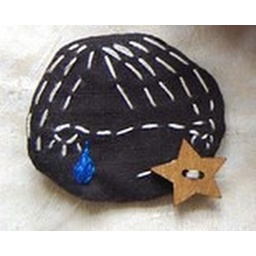
starboy is lost in the night sky and cries an electric blue tear. Available in my etsy shop.